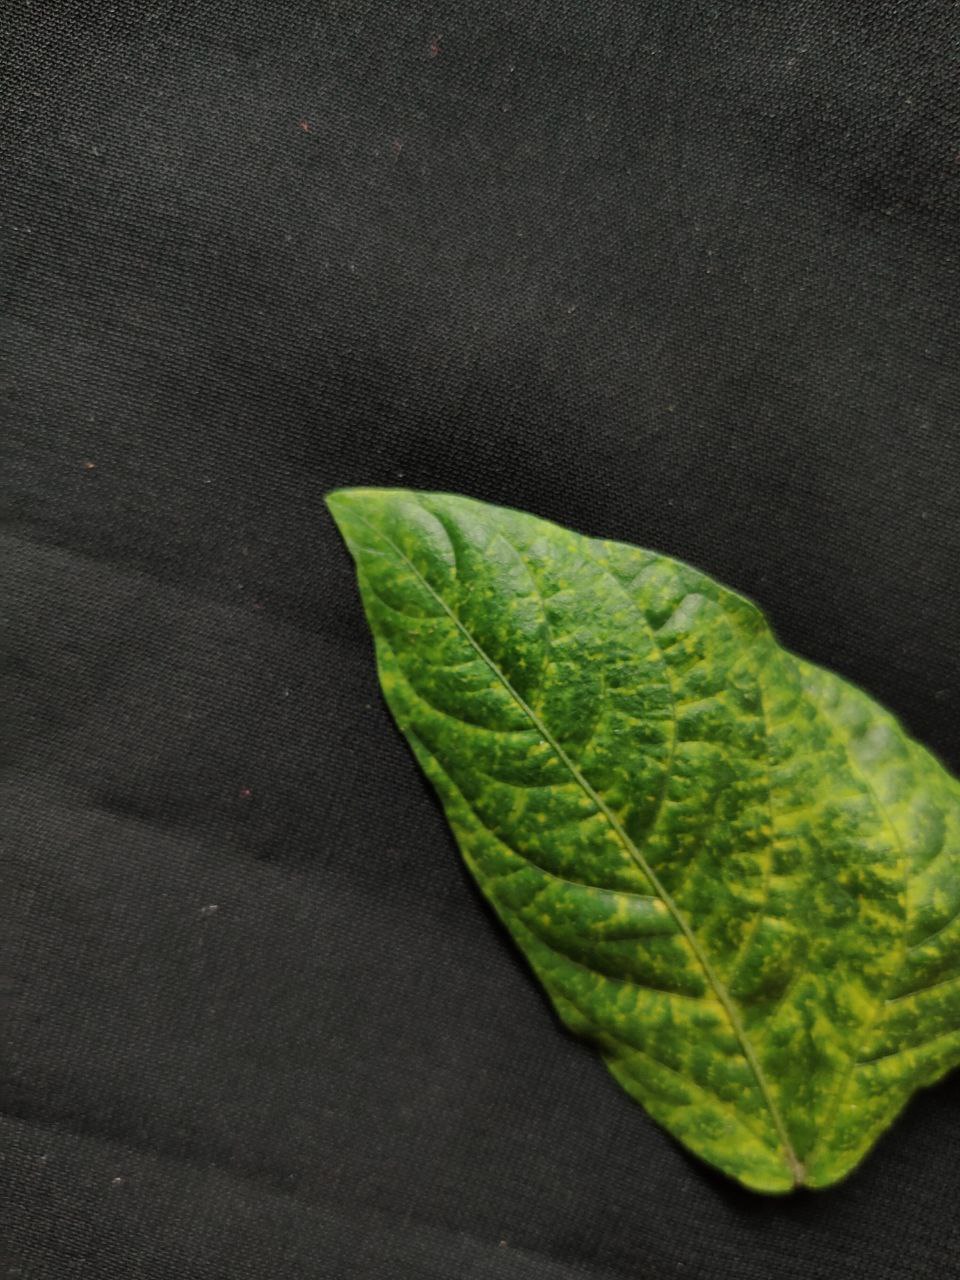
Crop: cowpea
Leaf condition: Mosaic Virus